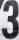
Number: 3